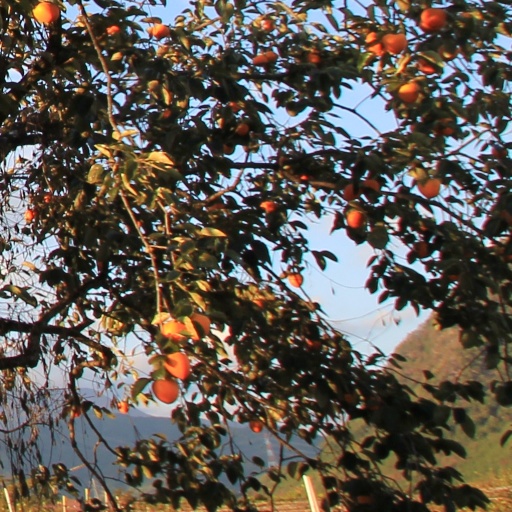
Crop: grape